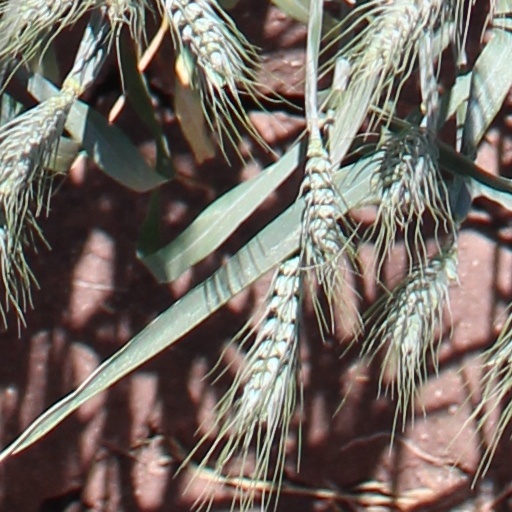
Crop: wheat